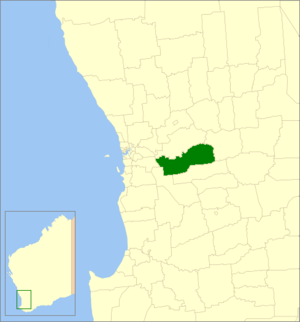
Le Comté de Beverley est une zone d'administration locale au sud-est de l'Australie-Occidentale en Australie. Le comté est situé à environ 130 kilomètres au sud-est de Perth, la capitale de l'État.